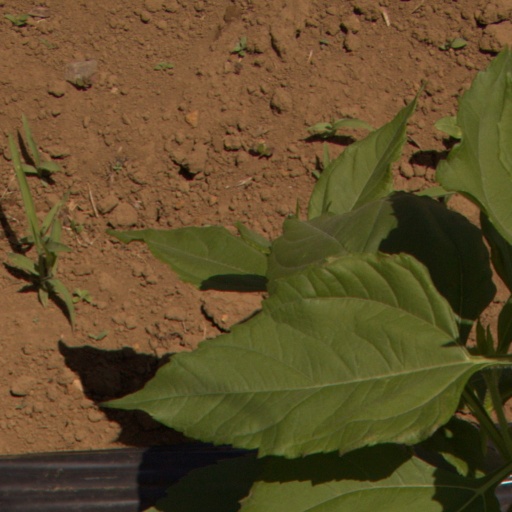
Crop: Jerusalem artichoke